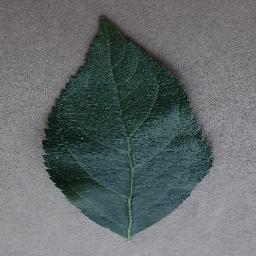
Label: Apple___healthy